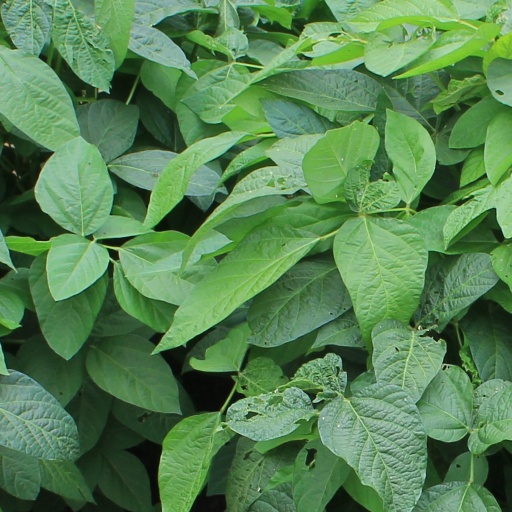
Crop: soybean